Cattaraugus Cutlery Company

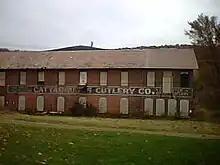
The Cattaraugus Cutlery Company building in Little Valley, New York in 2009

The Cattaraugus Cutlery Company began as the New York distribution company J.B.F. Champlin and Son, founded by John Brown Francis Champlin and his son Tint in 1882. The Champlins expanded into knife production, and along with William R. Case and his brothers, they formed Cattaraugus Cutlery in 1886, based in Little Valley. The company hired expert cutlers from Germany, England, and other U.S. manufacturers, to produce high quality cutlery, and purchased knife-making equipment from the defunct Beaver Falls Cutlery Company. Admiral Byrd selected Cattaraugus knives to take on his expedition to the South Pole.